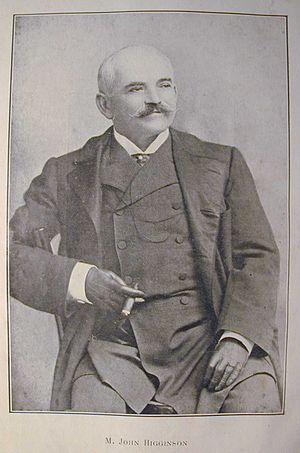
Portrait de John Higginson, homme d'affaire français d'origine anglaise du XIXe siècle qui fit fortune dans le commerce et le nickel en Nouvelle-Calédonie.
John Higginson était un homme d'affaires d'origine irlandaise naturalisé français. Créateur de la société Le Nickel, il est à l'origine du développement de l'exploitation minière en Nouvelle-Calédonie dans les années 1860.
L'histoire des mines de nickel s'est adaptée à la géographie des gisements de ce minerai, qui se divise en deux grandes catégories, parmi lesquelles on retrouvera au fil de l'histoire les grands mouvements d'extraction minière du nickel : les latérites et les minerais sulfurés. Les latérites sont généralement situées dans les régions tropicales. On les exploite notamment en Nouvelle-Calédonie, en Indonésie, aux Philippines et à Cuba. On exploite ce minerai quand sa teneur en nickel dépasse 1,3 %, et la teneur en cobalt 0,1 %.
La société Le Nickel - SLN est une entreprise minière et métallurgique française de Nouvelle-Calédonie.